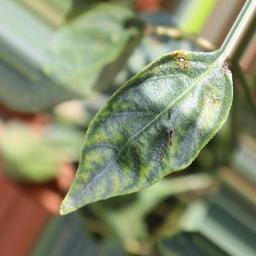
Label: healthy